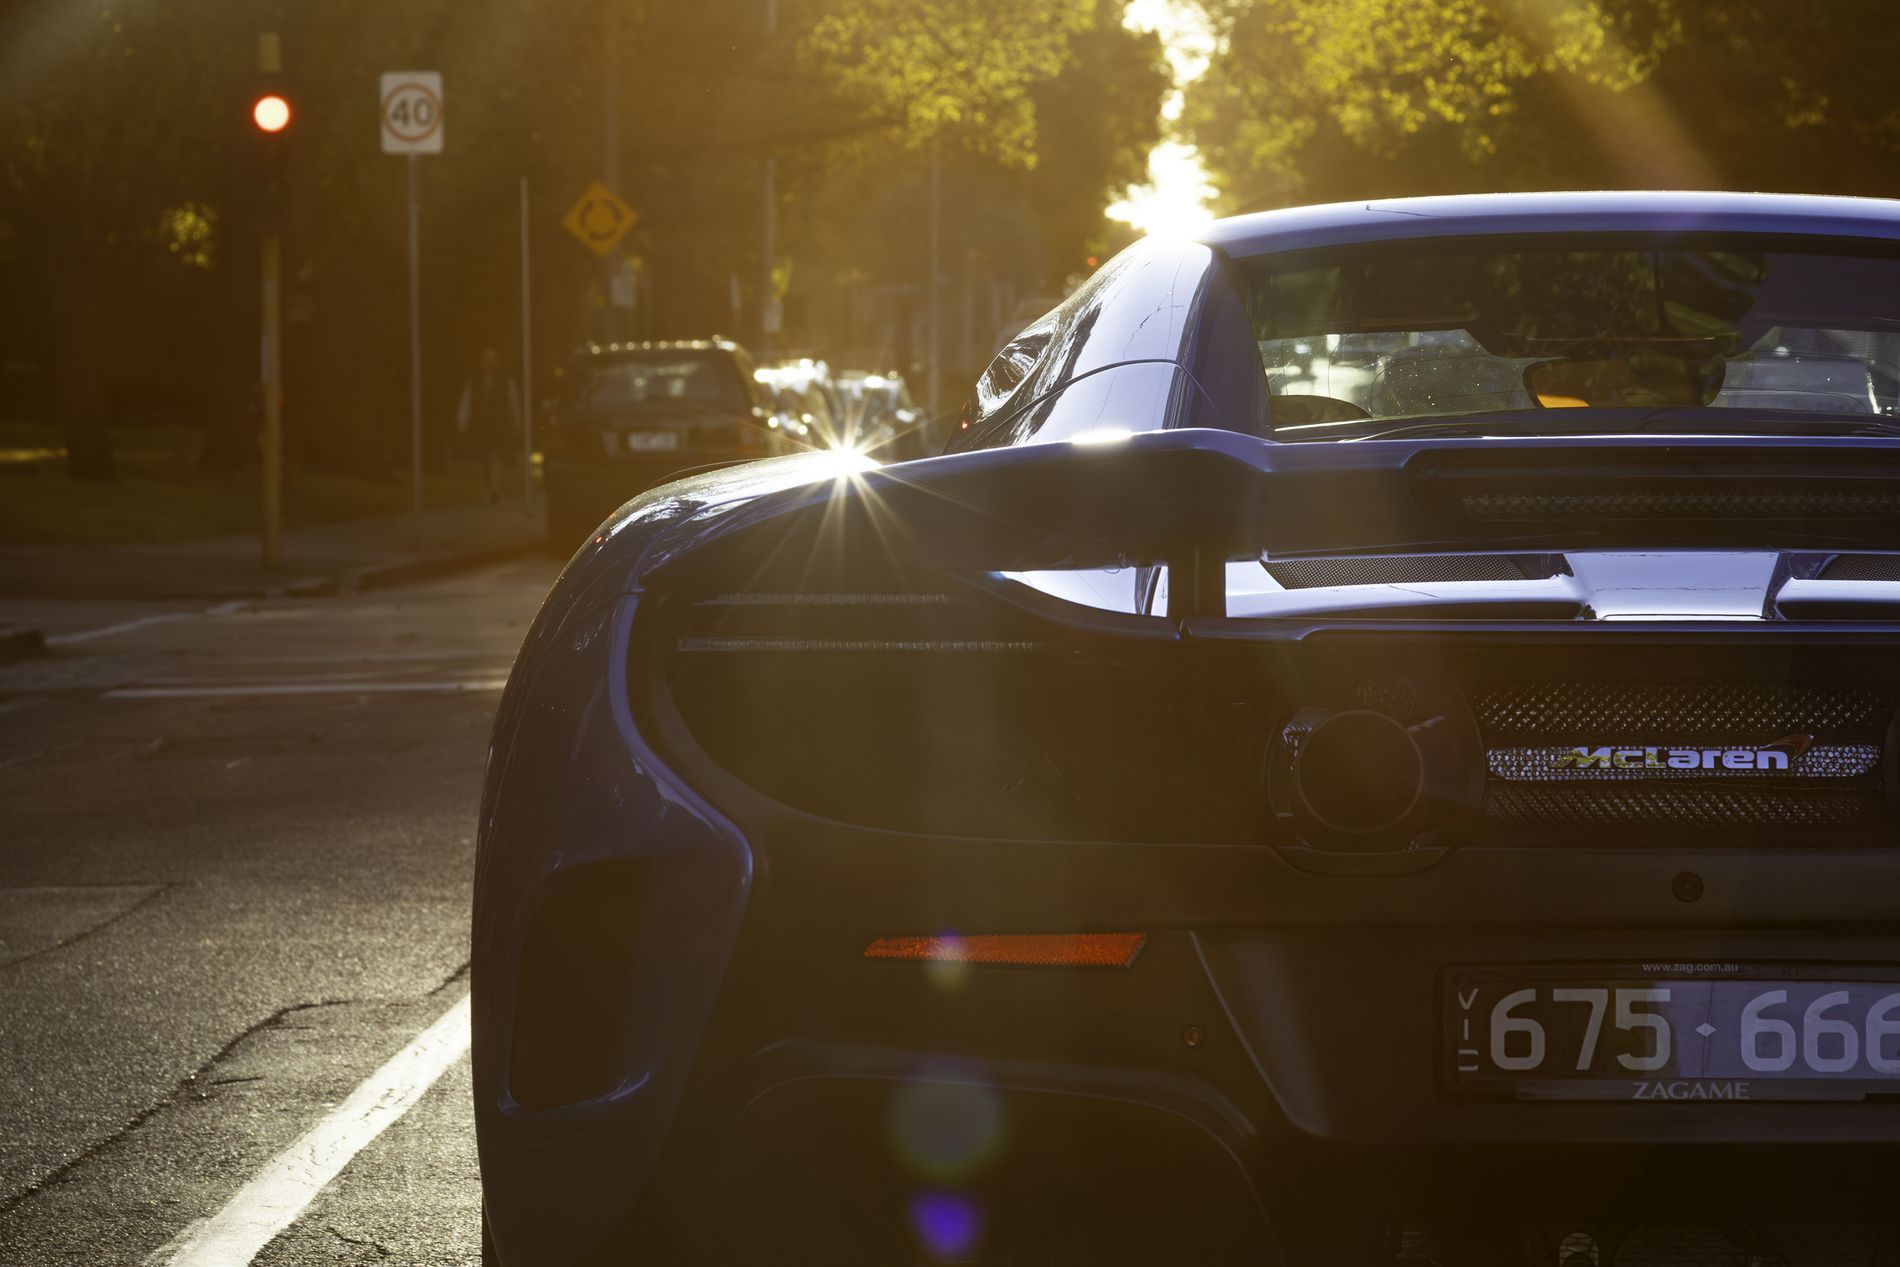
Super car
A McLaren supercar and other cars are parked on a quiet city street, catching sunlight and traffic control signs on the side, also trees, with a powerful, elegant presence.
Shot from a low, rear-facing angle, the scene is cinematic and dramatic. The atmosphere is serene and luxurious, and there is a luxury car. The color palette blends deep shadows, golden sunlight, and subtle purple tones from the lens flare.
Labels: Flare, Light, Car, Transportation, Vehicle, Headlight, Chair, Furniture, License Plate, Road, Urban, Traffic Light, Sidewalk, Tree, Sign, sky, blur background, grass, person, Cars, Trees
Camera: Canon Canon EOS R7
Lens: EF24-105mm f/4L IS USM, Canon EF 24-105mm f/4L IS
Aperture: F10
Exposure: 1/200 sec
ISO: 200
Focal length: 99.0 mm